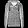
Label: Pullover